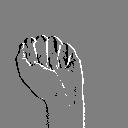
ASL letter: a